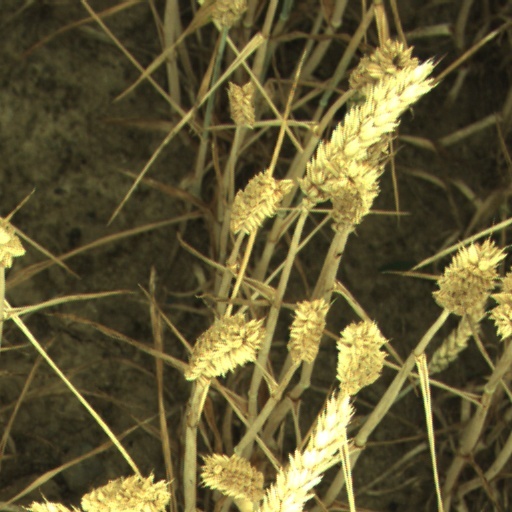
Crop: wheat